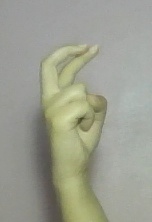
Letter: zay